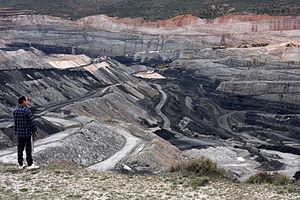
Estercuel est une commune d’Espagne, dans la province de Teruel, communauté autonome d'Aragon comarque d'Andorra-Sierra de Arcos